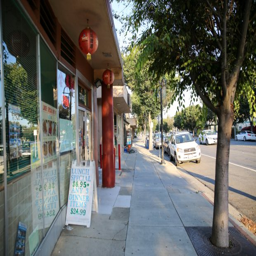
at left is the storefront .